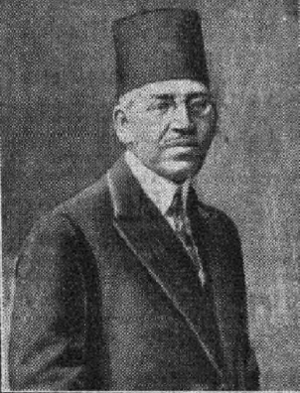
Photographie de Wacyf Boutros-Ghali parue dans le Petit Journal du 4 décembre 1939
Wacyf Boutros-Ghali, né en 1878 et mort en 1958, est un écrivain, diplomate et homme d'État égyptien.